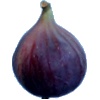
Label: fig